Jimmy Keinhorst

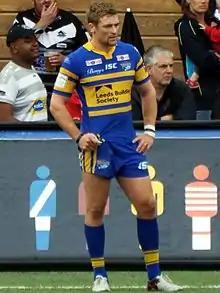
Keinhorst playing for the Leeds Rhinos in 2016

Keinhorst scored a hat-trick of tries for Leeds in round 2 of the 2018 Super League season, against Hull Kingston Rovers at Elland Road.